Alberta Highway 3A

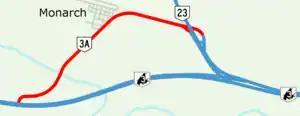
Highway 3A near Monarch

The second segment is in length, beginning east of Fort Macleod. Highway 3A splits to the north from Highway 3 and runs through the Hamlet of Monarch along the Canadian Pacific Railway tracks, before merging with Highway 23 and rejoining Highway 3 at a point west of Lethbridge. The highway was commissioned in 1996 when Highway 3 was twinned and realigned in the area.